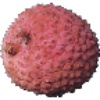
Label: lychee